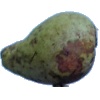
Label: pear_stone